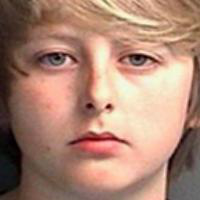
Age group: age 11-20